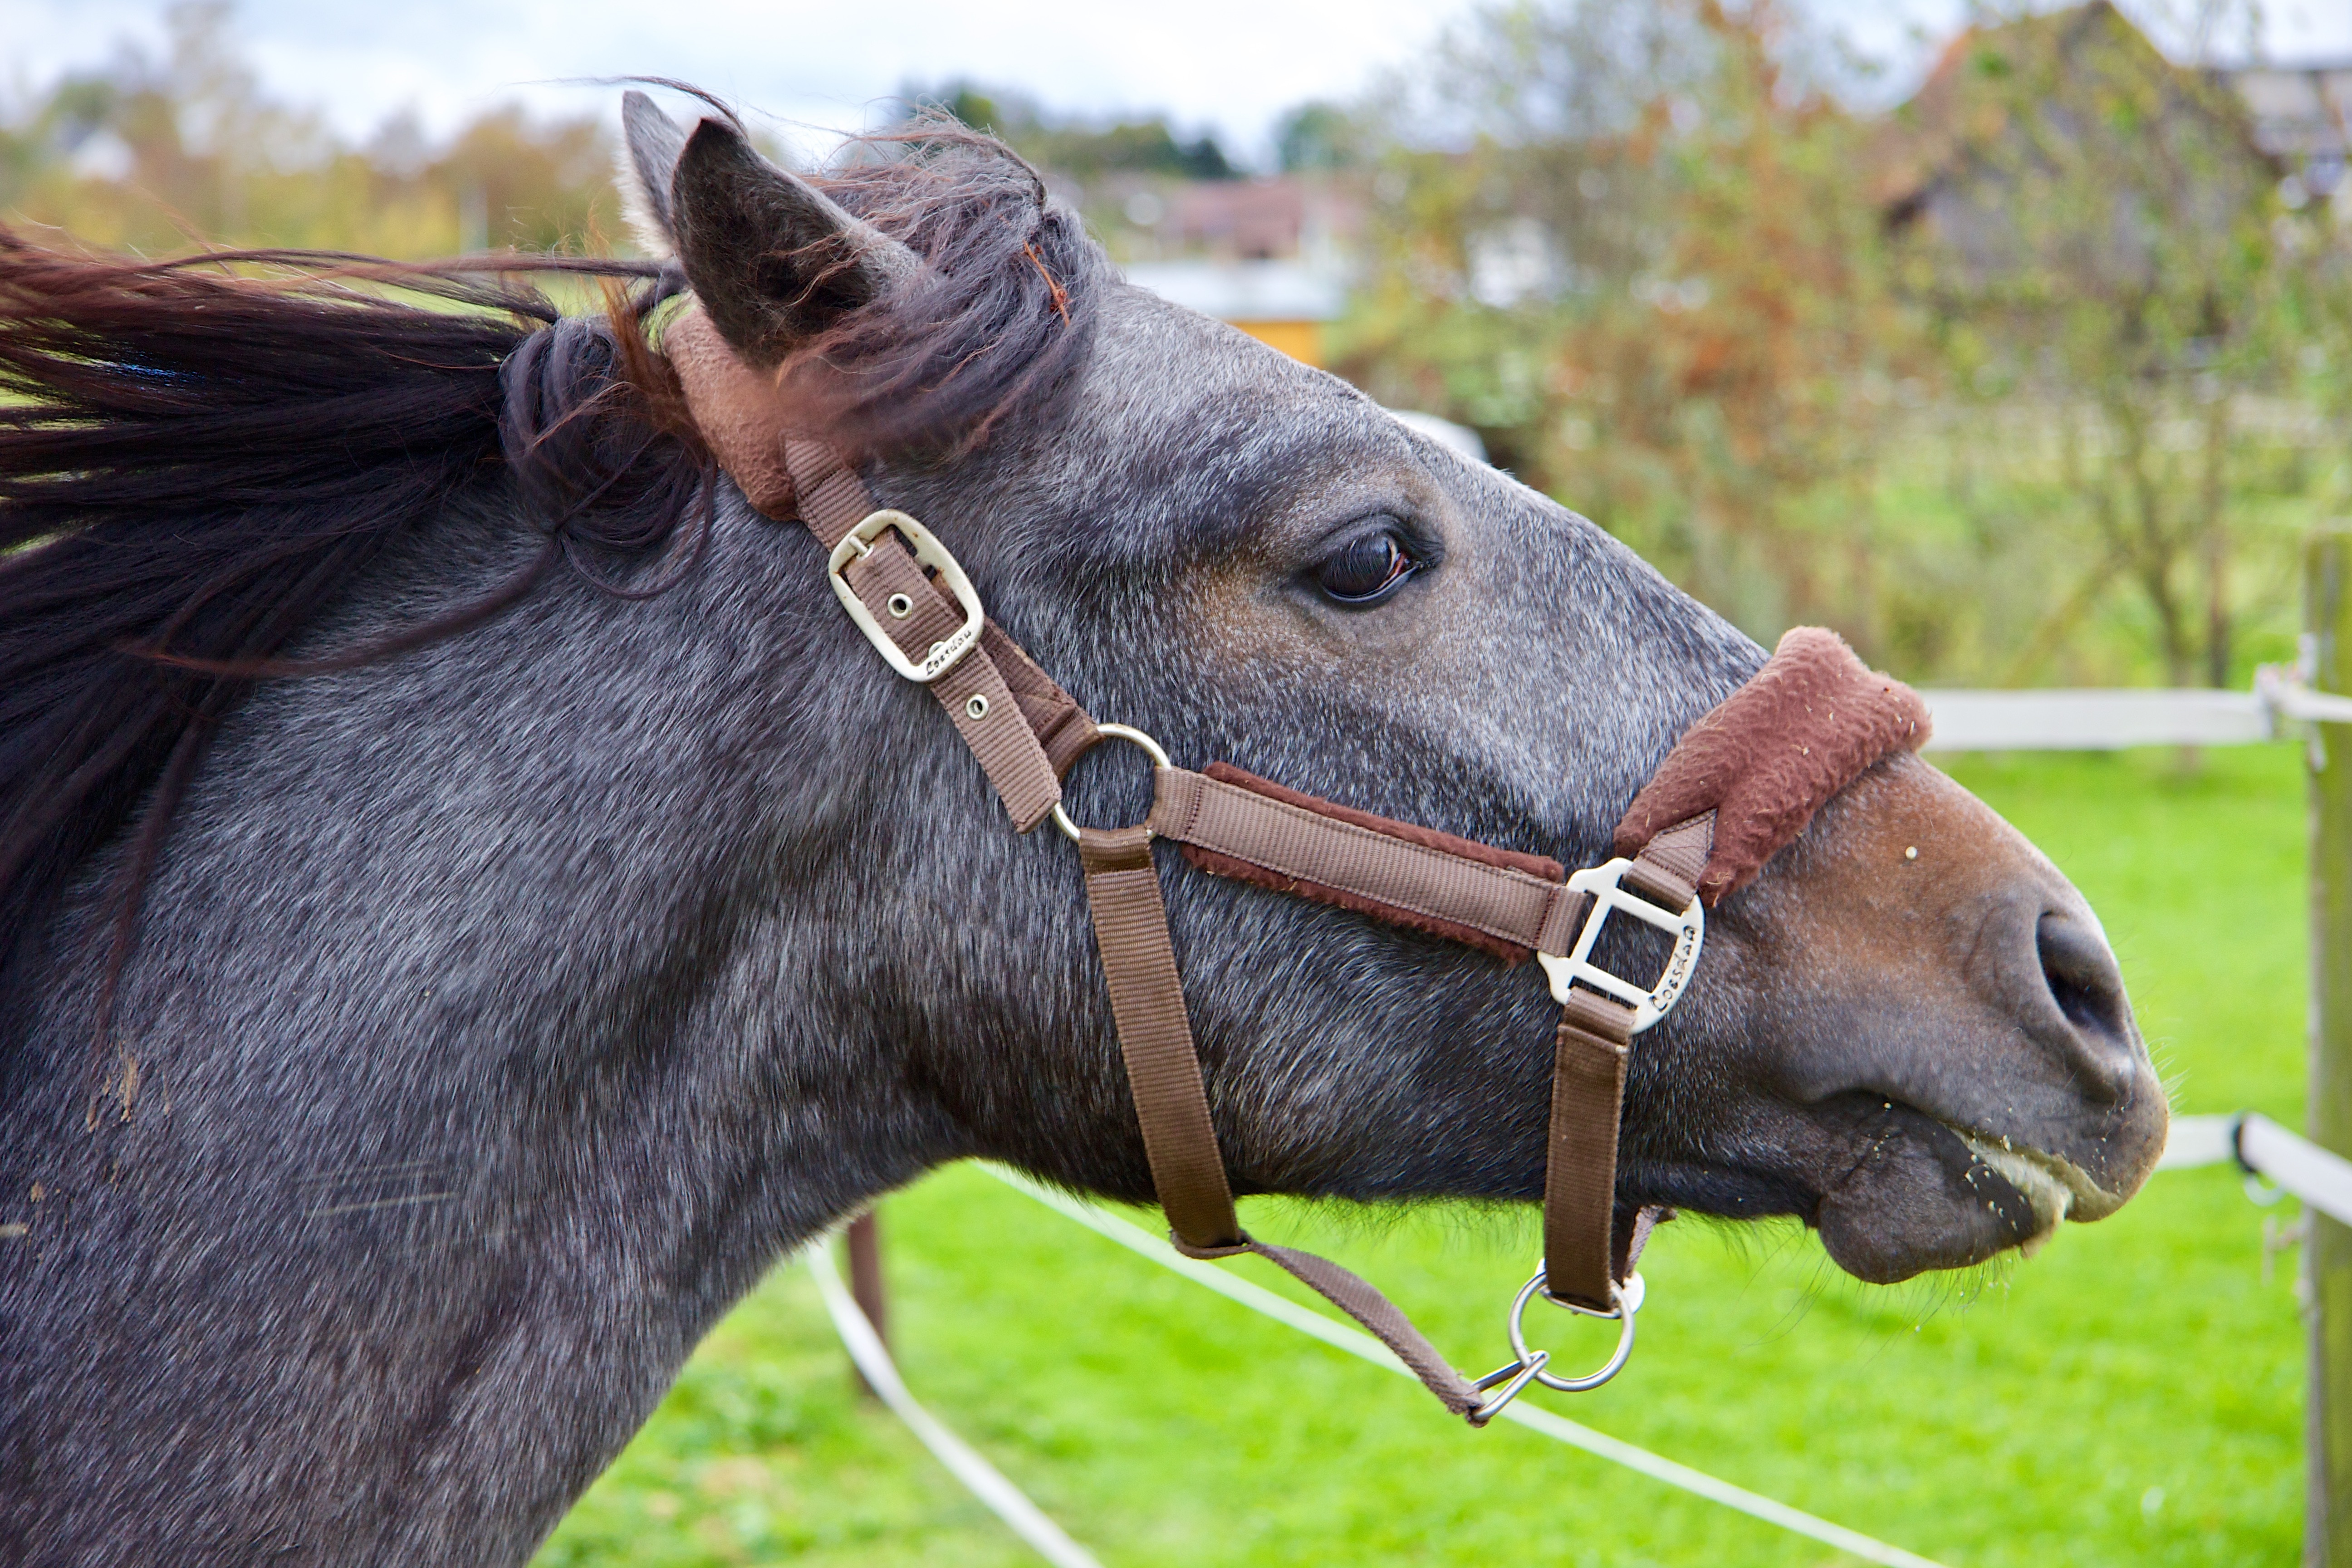
nature, farm, animal, pasture, horse, rein, mammal, stallion, mane, fauna, bridle, vertebrate, mare, horse head, halter, pack animal, horse like mammal, mustang horse